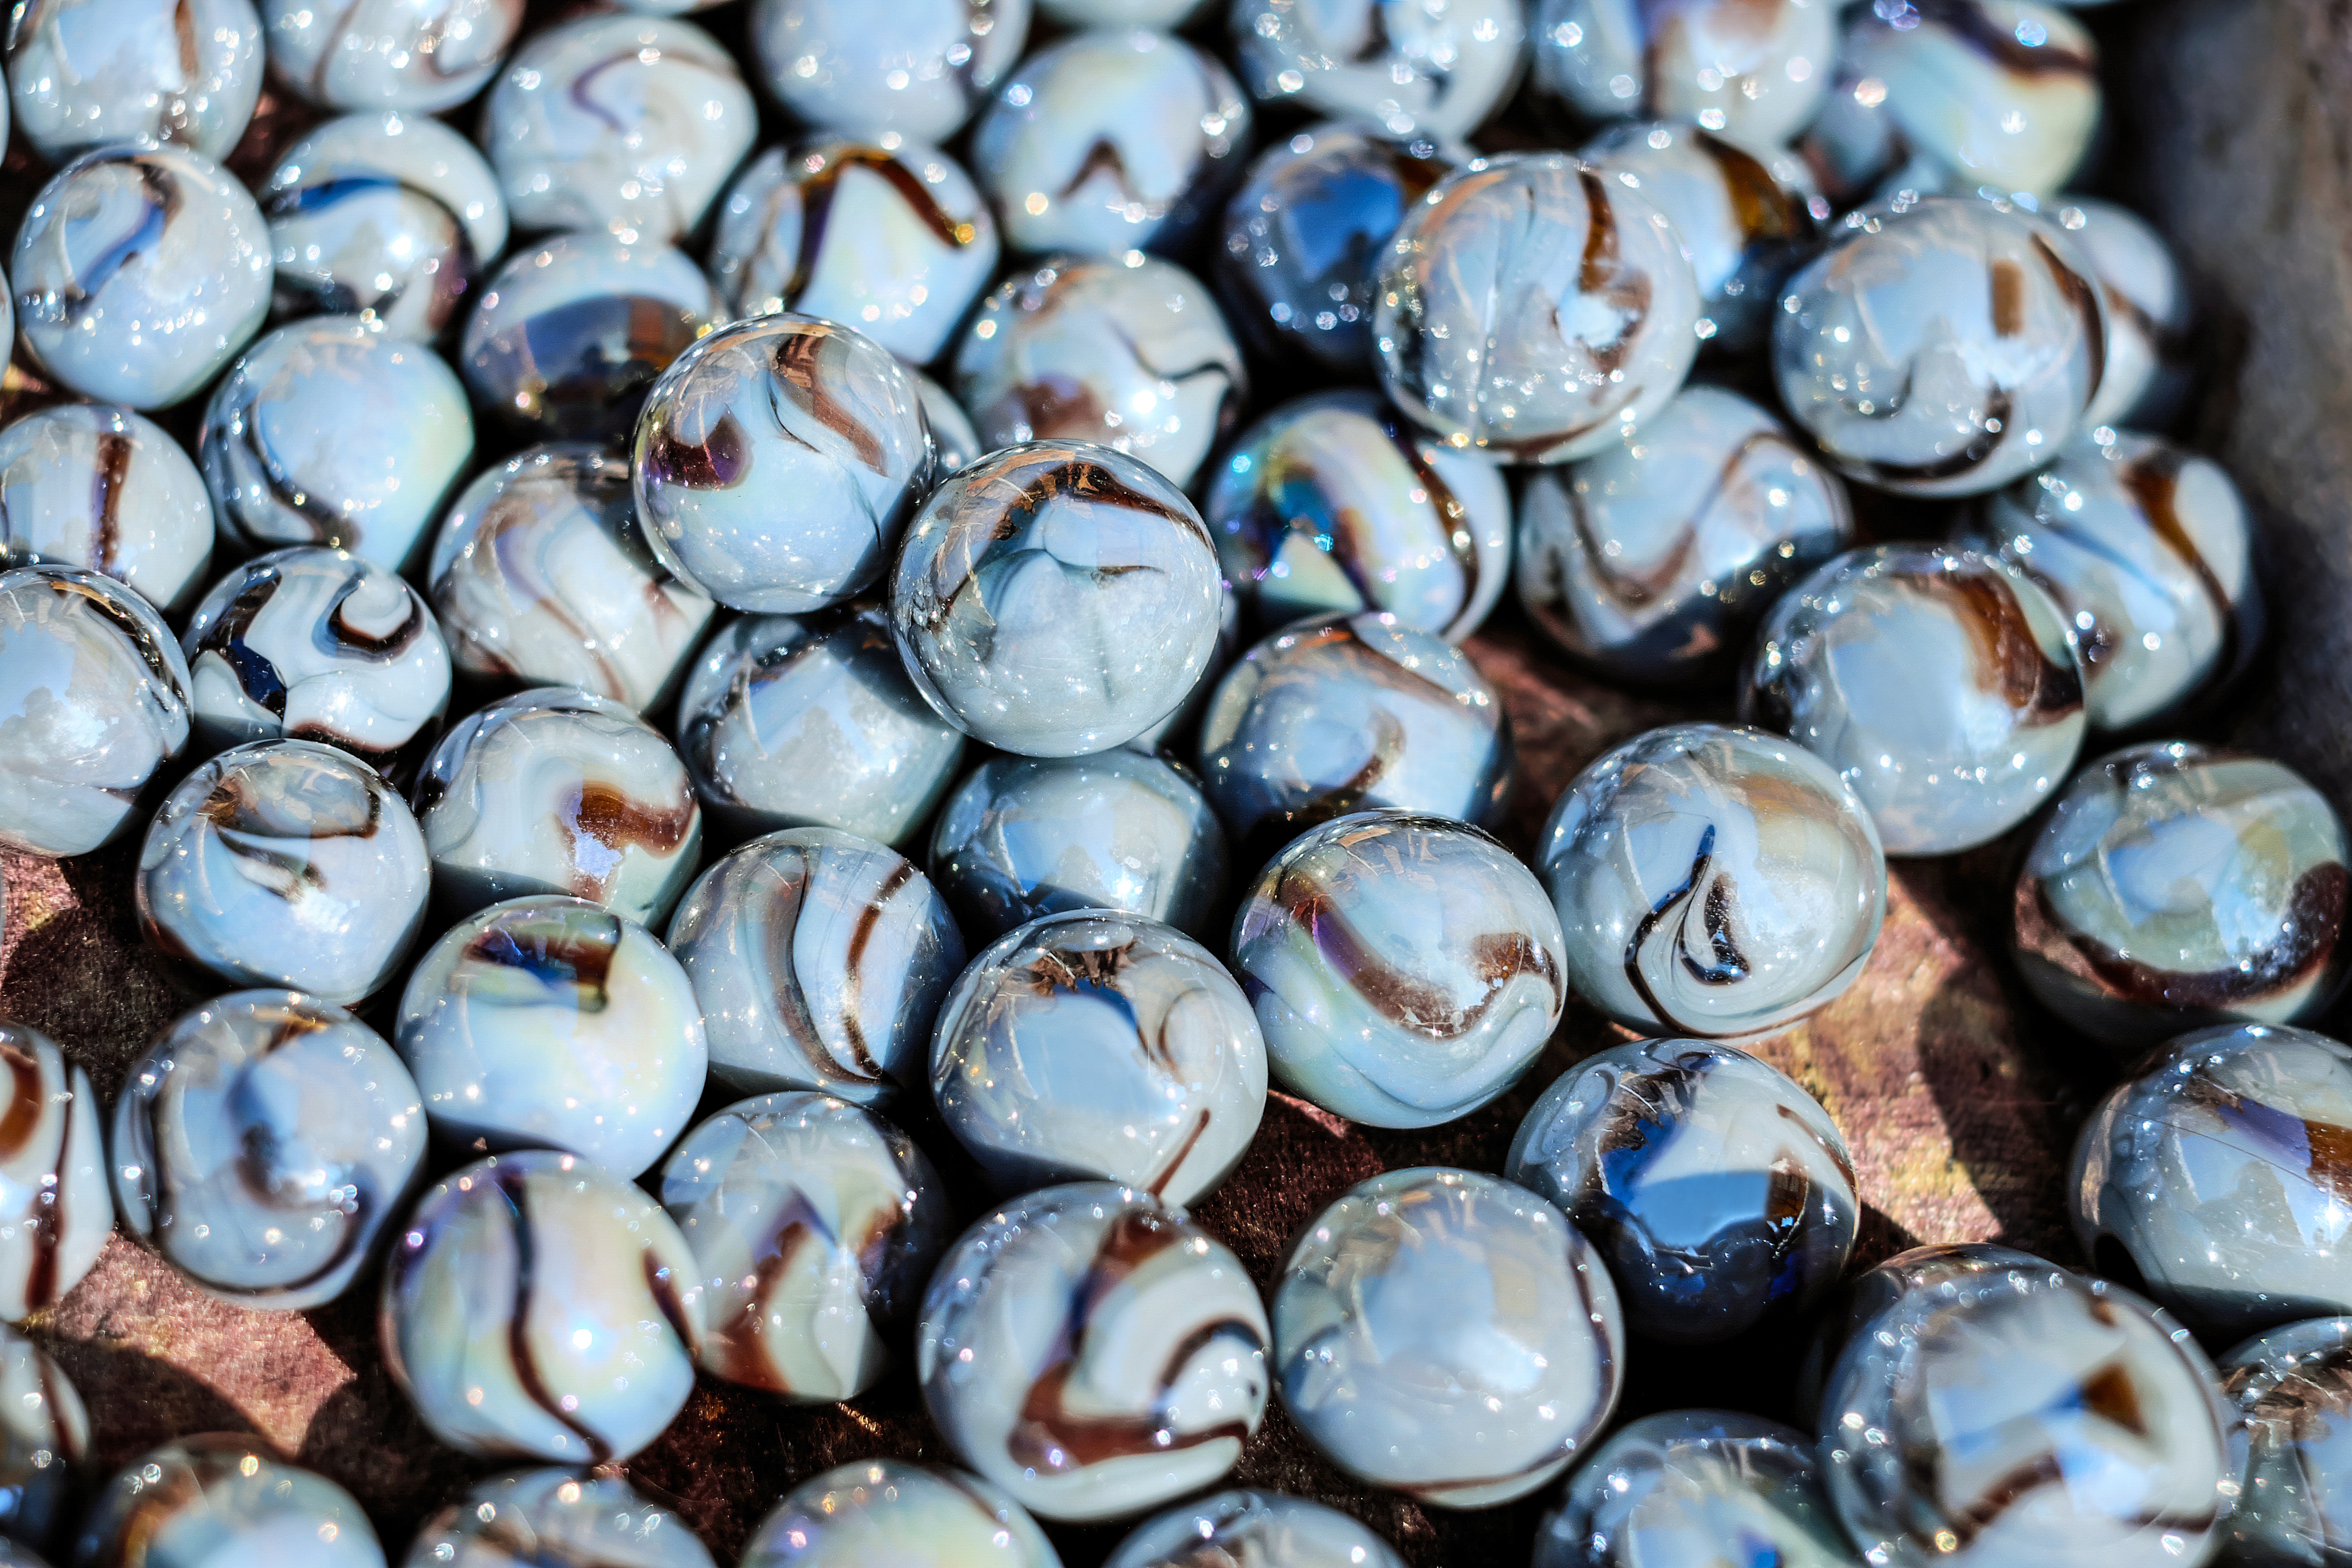
food, produce, pebble, colorful, bead, material, seashell, jewellery, art, toys, marbles, about, glass marbles, blaut ne, jewelry making, fashion accessory